Wisteria Lodge (Reading, Massachusetts)

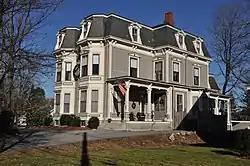

Wisteria Lodge is a historic house in Reading, Massachusetts. The -story Second Empire wood-frame house was built in 1850 by Oscar Foote, a local real estate developer entrepreneur who attempted to market bottled mineral water from nearby springs. The house has a mansard roof with fish scale slate shingles, bracketed eaves, an elaborate porte cochere, and styled window surrounds with triangular pediments. The porches and porte cochere are supported by square columns set on paneled piers, with arched molding between.